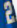
Number: 2